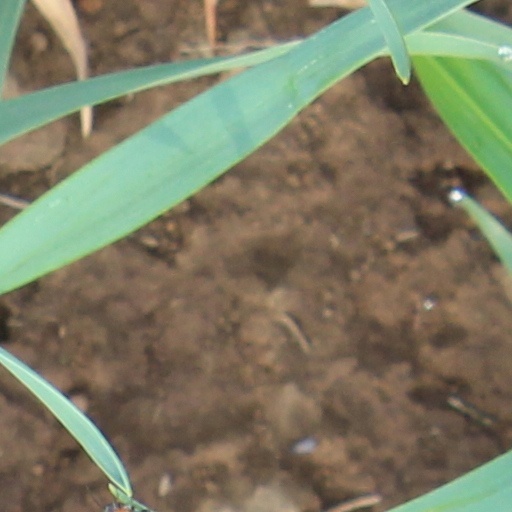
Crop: wheat